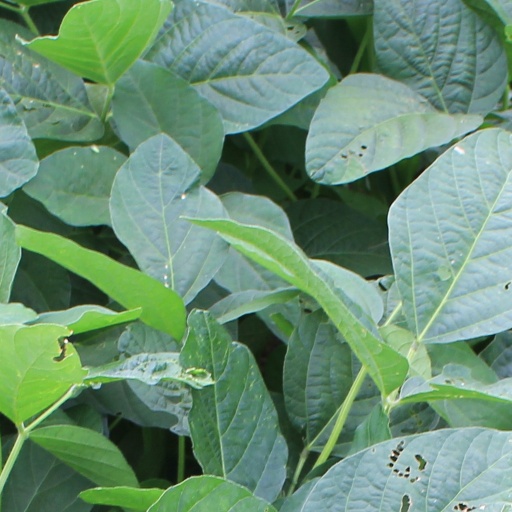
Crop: soybean